Jochem Jacobs

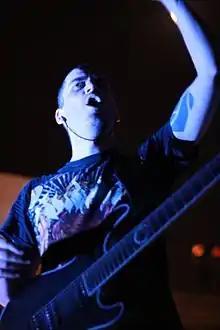
Guitarist Jochem Jacobs live with Textures in 2010

Jochem Jacobs (born 26 March 1977) is a Dutch guitarist, producer and recording engineer, noted for his work as founder, guitarist and producer for Textures. He works at Split Second Sound, a studio in Amsterdam, Netherlands. He has been involved with the mixing, mastering and production of all Textures albums so far, as well as other bands such as Epica, Autumn, Stream of Passion, Heidevolk, Severe Torture, Hord, In-Quest, Almah, Izegrim, The Red Shore, Intwine, Face Tomorrow, Kingfisher Sky and Devious. He is endorsed by Mayones guitars.